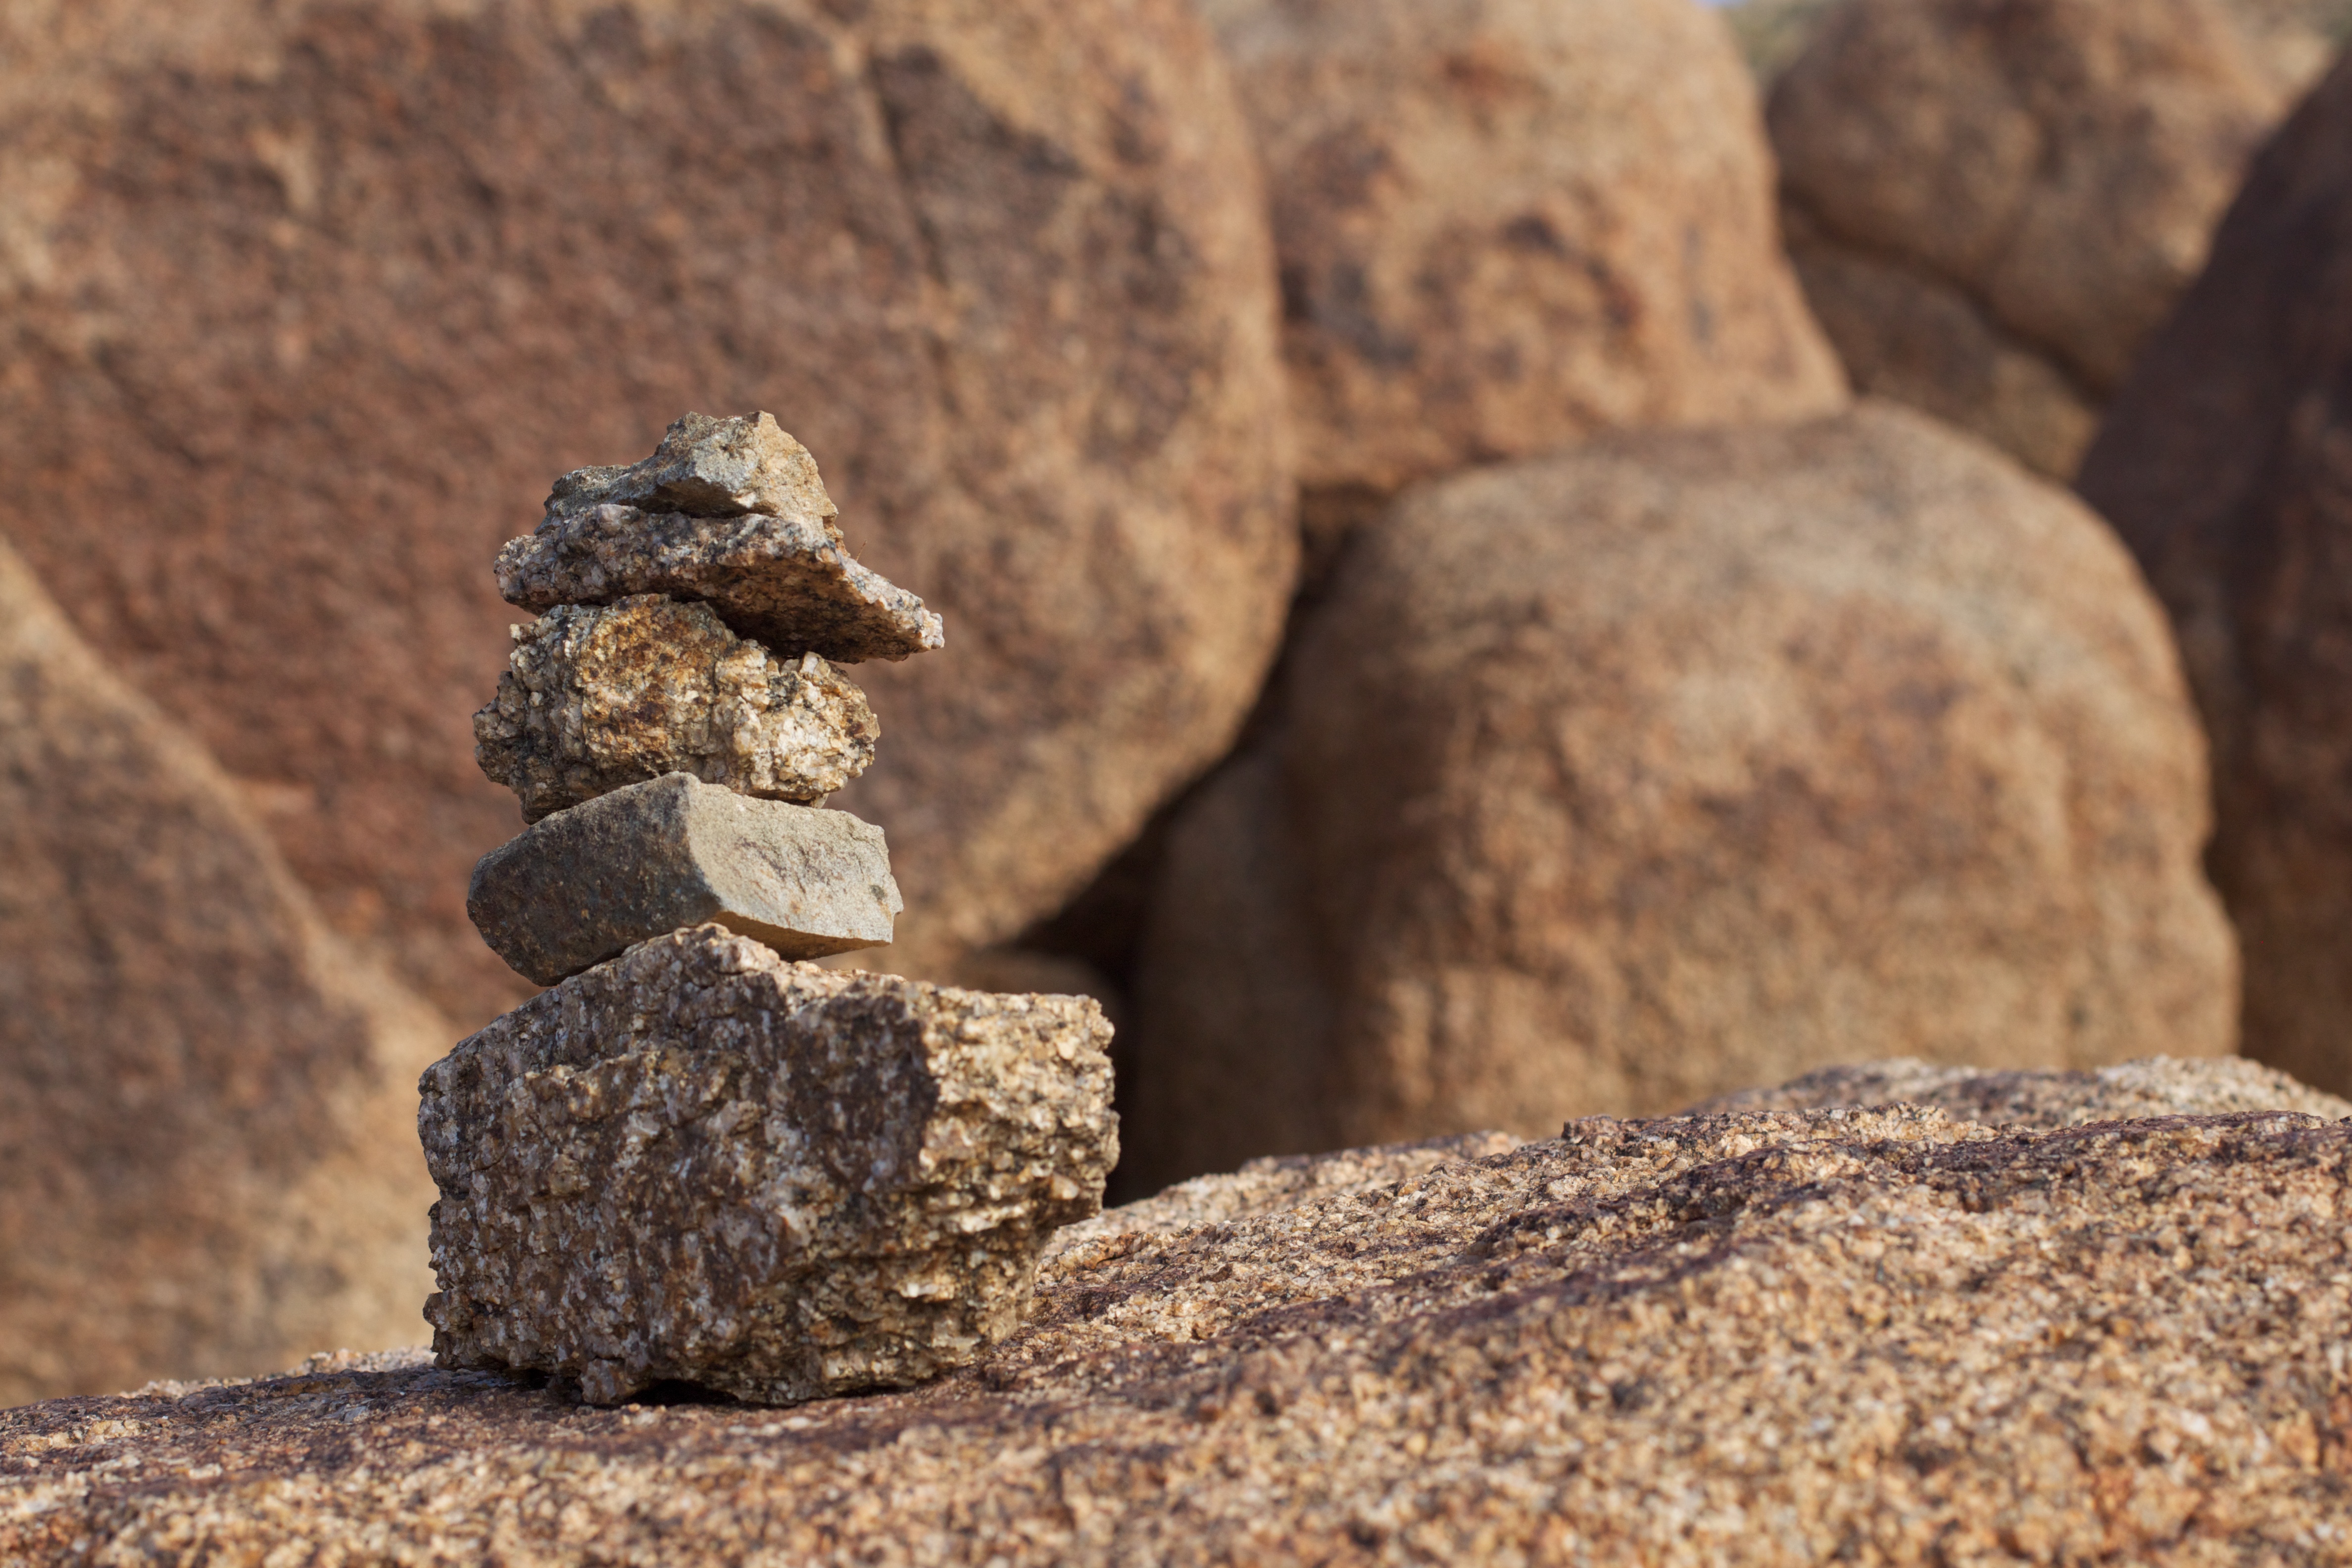
rock, wood, wildlife, soil, fauna, material, geology, boulder, unplugd, ancient history